Sundorph House

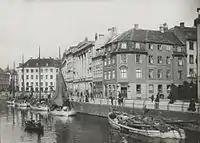
The house in the 1900s

The Danish Chamber of Commerce (Grosserer-Societetet) was based in the building prior to their acquisition of the Exchange Building on the other side of the canal in 1857. The building was listed in 1918.